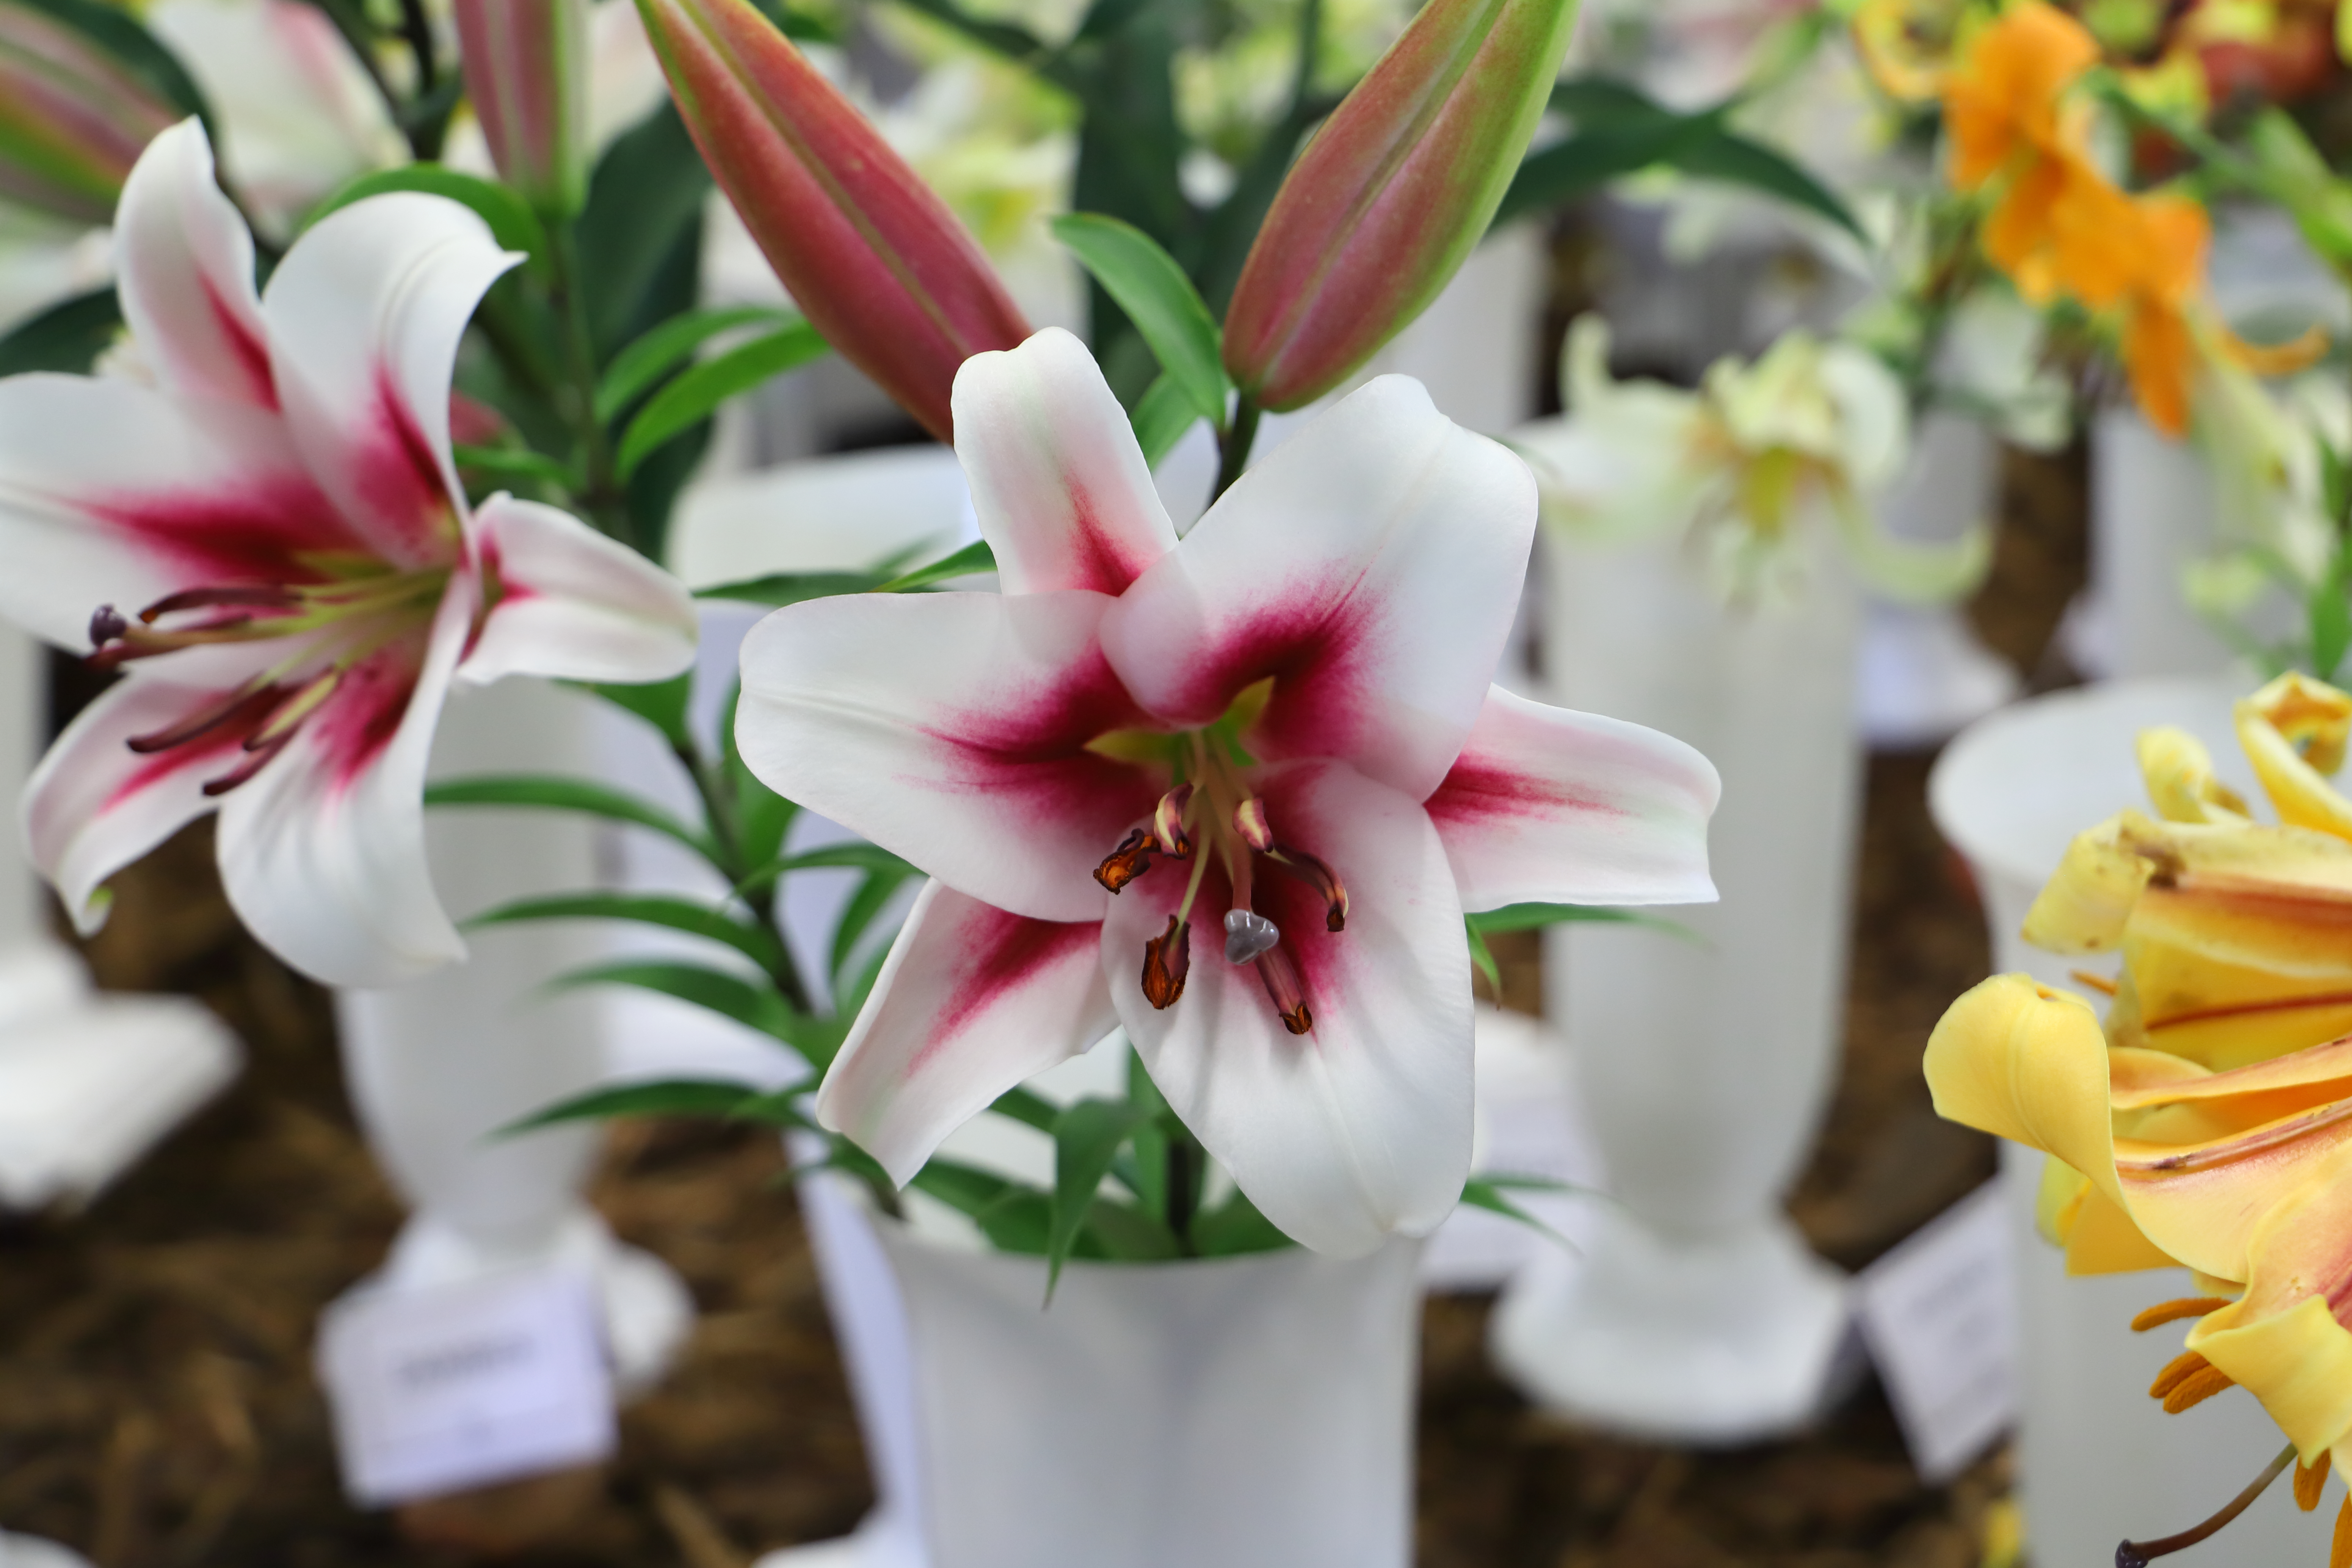
Canon EOS, flower, flowering plant, lily, plant, petal, cut flowers, spring, lily family, bouquet, floristry, hippeastrum, stargazer lily, flower arranging, amaryllis family, amaryllis belladonna, tulip, centrepiece, wildflower, alstroemeriaceae, floral design, vase